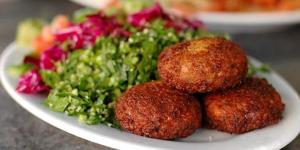
torejas de ceti